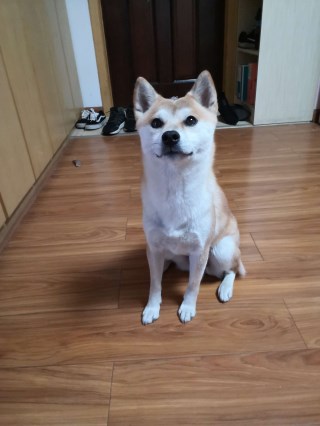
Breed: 1043-n000001-Shiba_Dog